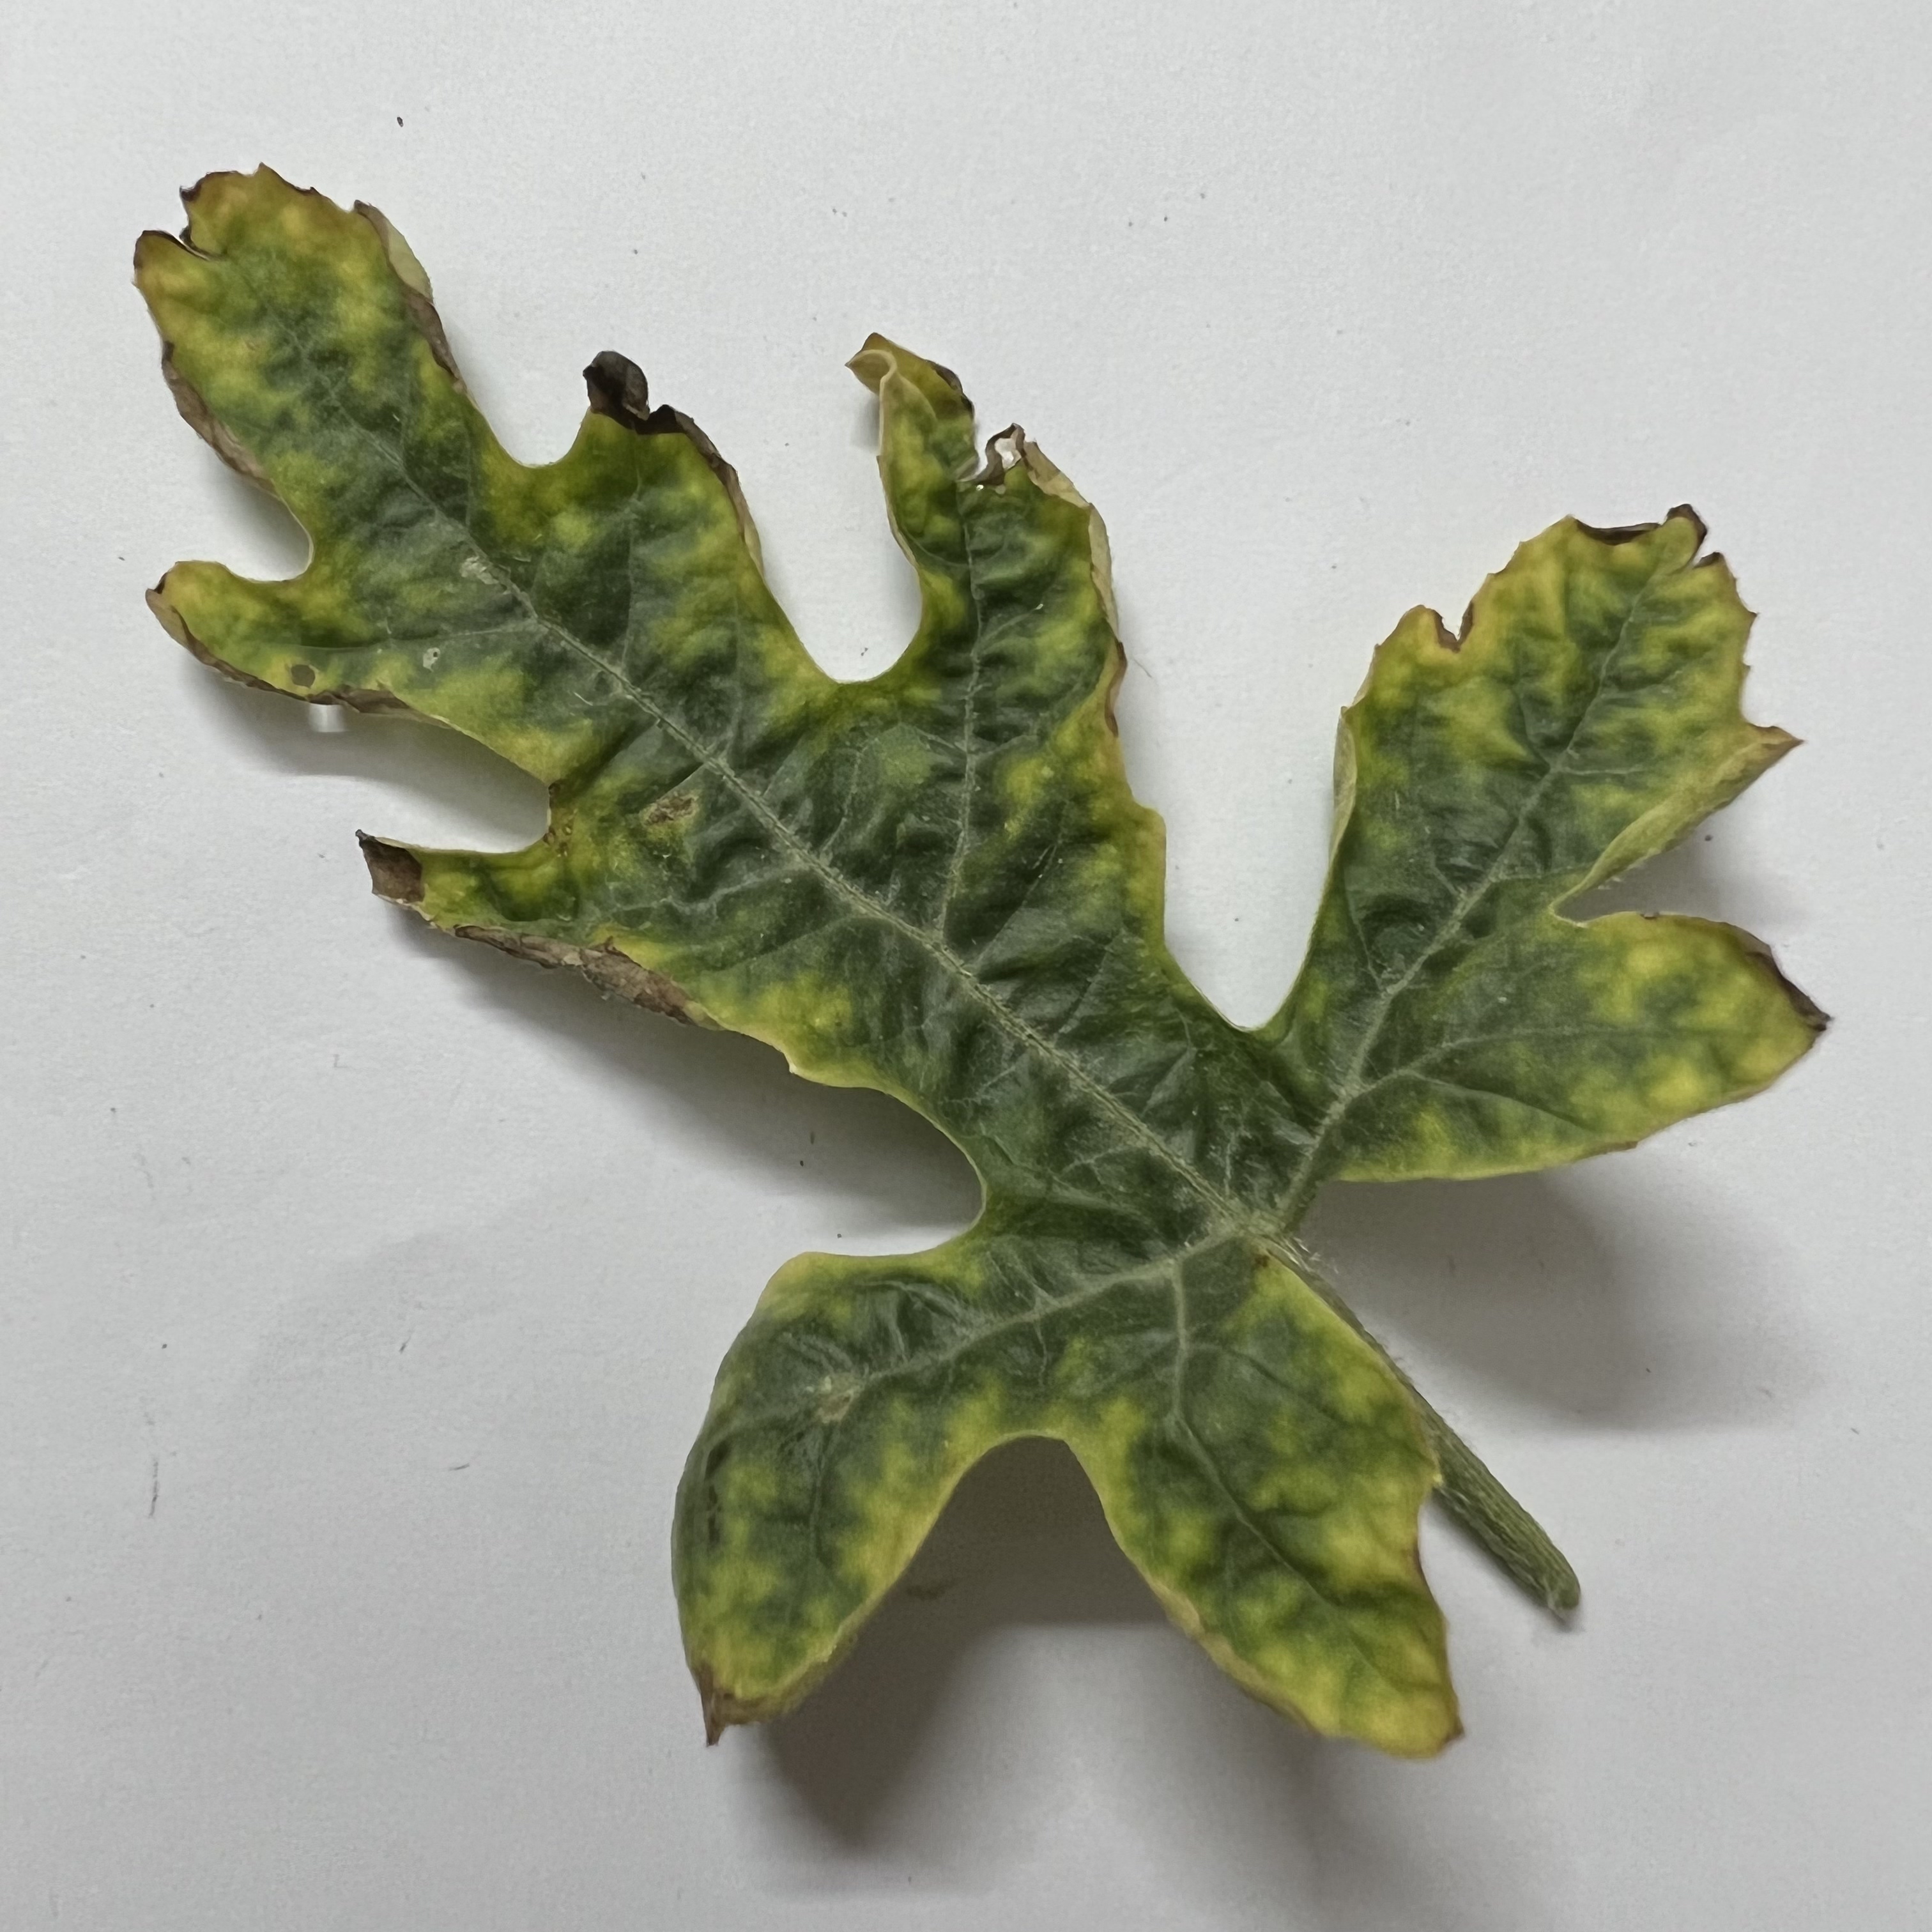
Label: Downy_Mildew